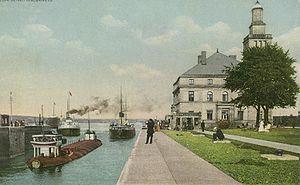
Un whaleback est une conception originale de navire cargo, né aux États-Unis à la fin du XIXᵉ siècle. Bien que le terme n'aie jamais été une désignation officielle, il était d'un usage commun du fait de l'apparence de ces navires lorsqu'ils étaient chargés.